Sport in Poland

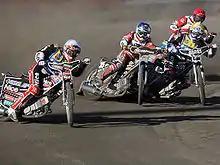
Speedway match in the Polish League between Polonia Bydgoszcz and Unibax Toruń, 2009

Poland featured a women's national team in beach volleyball that competed at the 2018–2020 CEV Beach Volleyball Continental Cup.